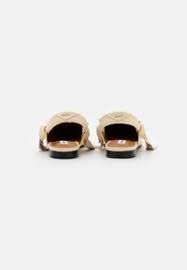
Label: Ballet Flat